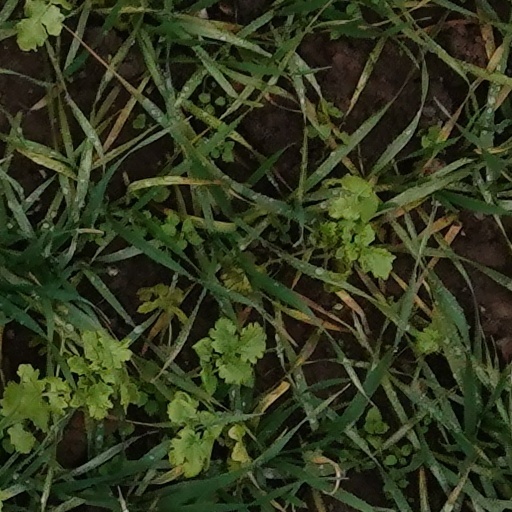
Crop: wheat